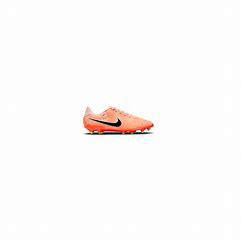
Brand: Nike
Model: Jr Tiempo Legend 10 Academy